Duke Energy

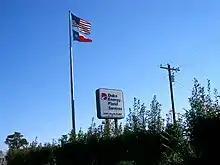
Duke Energy Field Services near Palestine, Texas. The facilities include refineries and oil wells throughout the region.

With the purchase of Cinergy Corporation announced in 2005 and completed on April 3, 2006, Duke Energy Corporation's customer base grew to include the Midwestern United States as well. The company operates nuclear power plants, coal-fired plants, conventional hydroelectric plants, natural-gas turbines to handle peak demand, and pumped hydro storage. During 2006, Duke Energy also acquired Chatham, Ontario-based Union Gas, which is regulated under the Ontario Energy Board Act (1998).